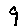
Label: 9